StyleWriter

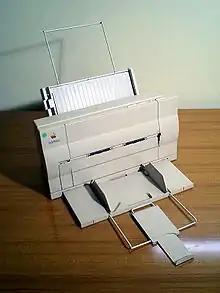

StyleWriter is a line of inkjet serial printers by Apple, targeted mainly towards consumers. They produced print quality that was better than the dot matrix ImageWriters, and were cheaper than the LaserWriters. All but a few models contained Canon print engines, while the last few were re-badged HP Deskjet printers. When Steve Jobs returned to Apple in 1997, he discontinued most of the company's accessory product lines, including the StyleWriter and LaserWriter.